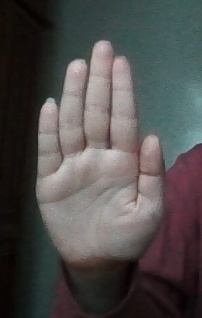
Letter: seen